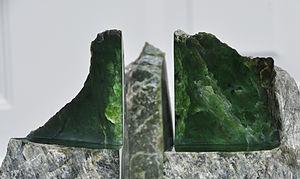
Le jade est une pierre gemme très dure et tenace employée en ornementation et en joaillerie. Les différentes variétés de jade étaient très employées en Europe à l'époque de la pierre polie pour la confection des haches. Les artistes chinois utilisent depuis longtemps cette pierre fine pour réaliser de petits objets d'art.